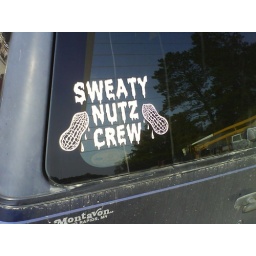
Spotted on a truck topper window in a parking lot. Cute.